Leona Helmsley

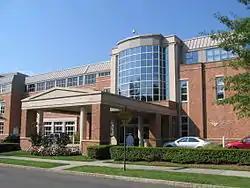
The Leona and Harry B. Helmsley Medical Building of Greenwich Hospital in Greenwich, Connecticut

Supposedly under her influence, Harry began a program of conversion of apartment buildings into condos. He later concentrated on the hotel industry, building the Helmsley Palace Hotel on Madison Avenue. Together, the Helmsleys built a New York real estate empire that included 230 Park Avenue, the Empire State Building, and the Tudor City apartment complex on the East Side, as well as Helmsley-Spear Inc., their management and leasing business. The couple also developed properties that included the Helmsley Palace Hotel, the New York Helmsley Hotel, the Park Lane Hotel, and hotels in Florida and other states. By the beginning of 1989, twenty-three hotels in the chain were directly controlled by Leona Helmsley.